Leptauchenia

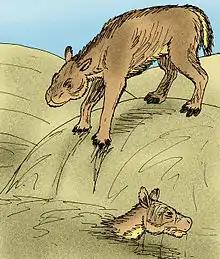
Artist's reconstruction of "Leptauchenia decora"

Because the eyes and nostrils were placed high on the head, it was long assumed that "Leptauchenia" was an aquatic, or semi-aquatic animal. However, because their fossils have never been found in floodplain deposits or river channels, and their abundance in fossil sand dunes, Donald Prothero suggests that they were desert-dwelling animals. According to Prothero's interpretation, the high-placed eyes and nostrils served to filter out sand while burrowing, or while digging themselves free of sand dunes.